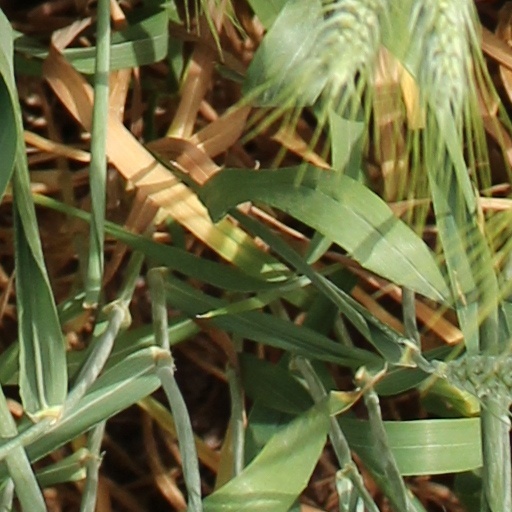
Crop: wheat